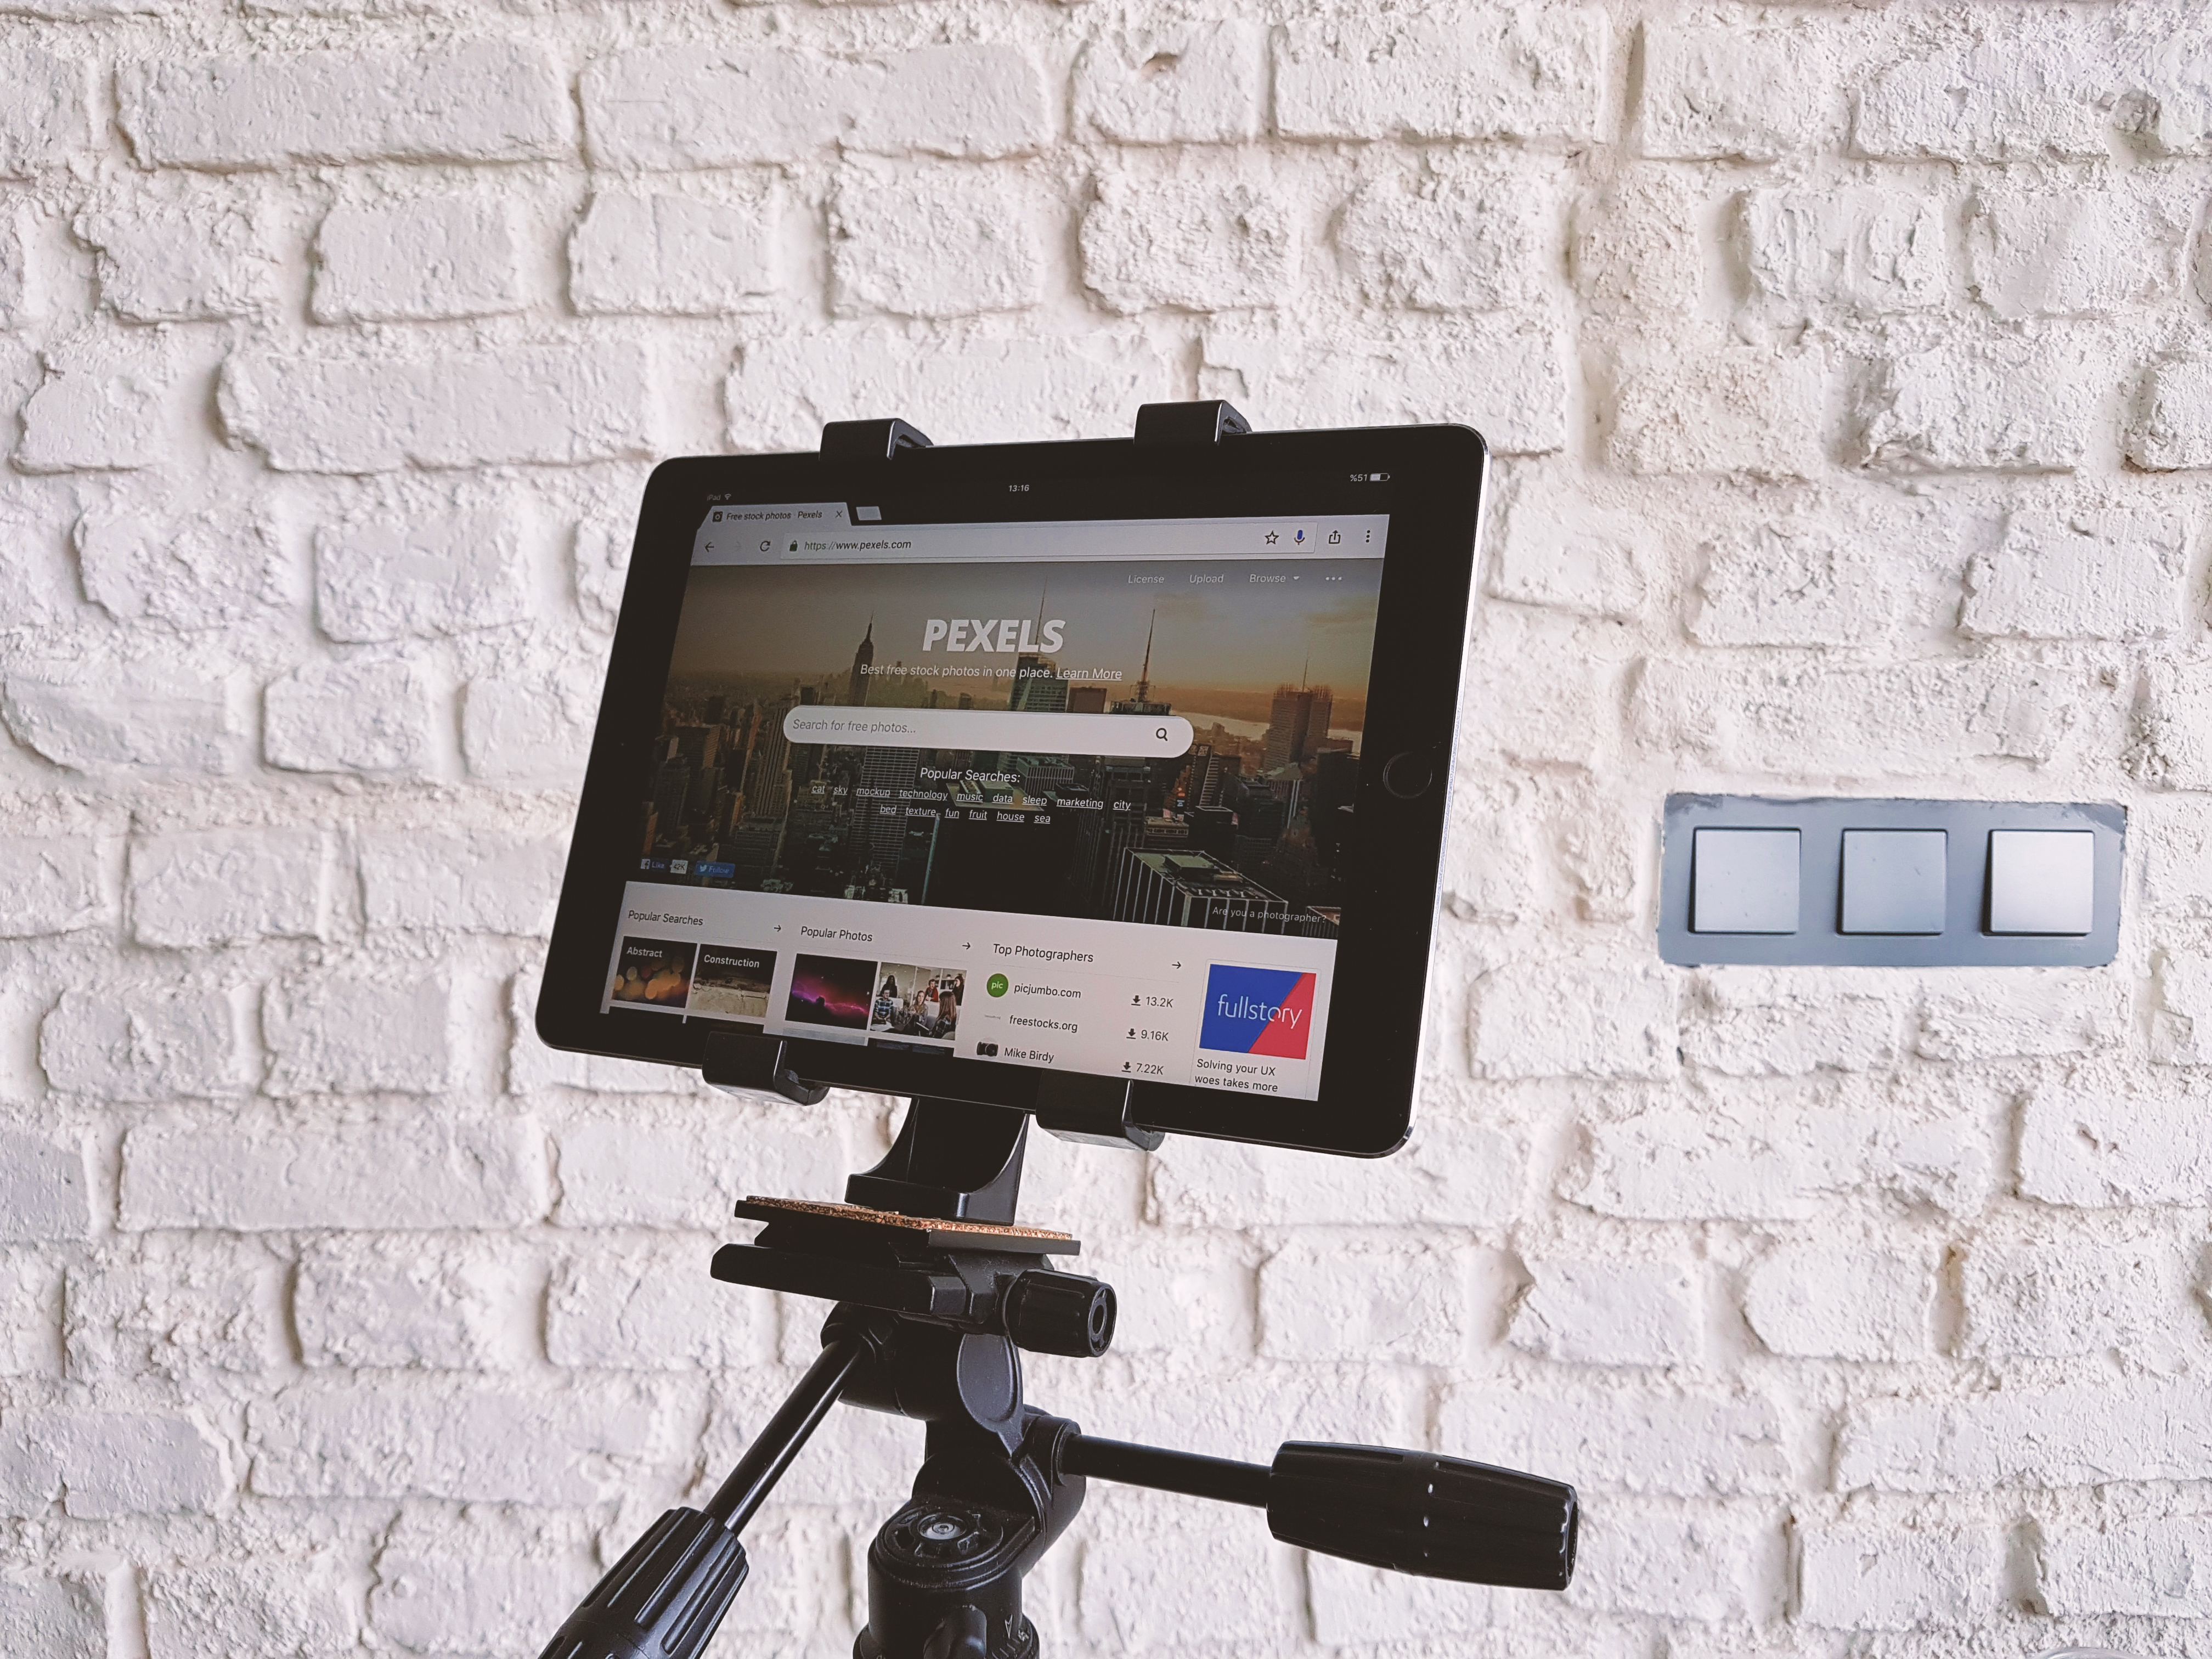
screen, ipad, technology, wall, tablet, brick wall, website, electronics, tripod, multimedia, switches, display device, pexels